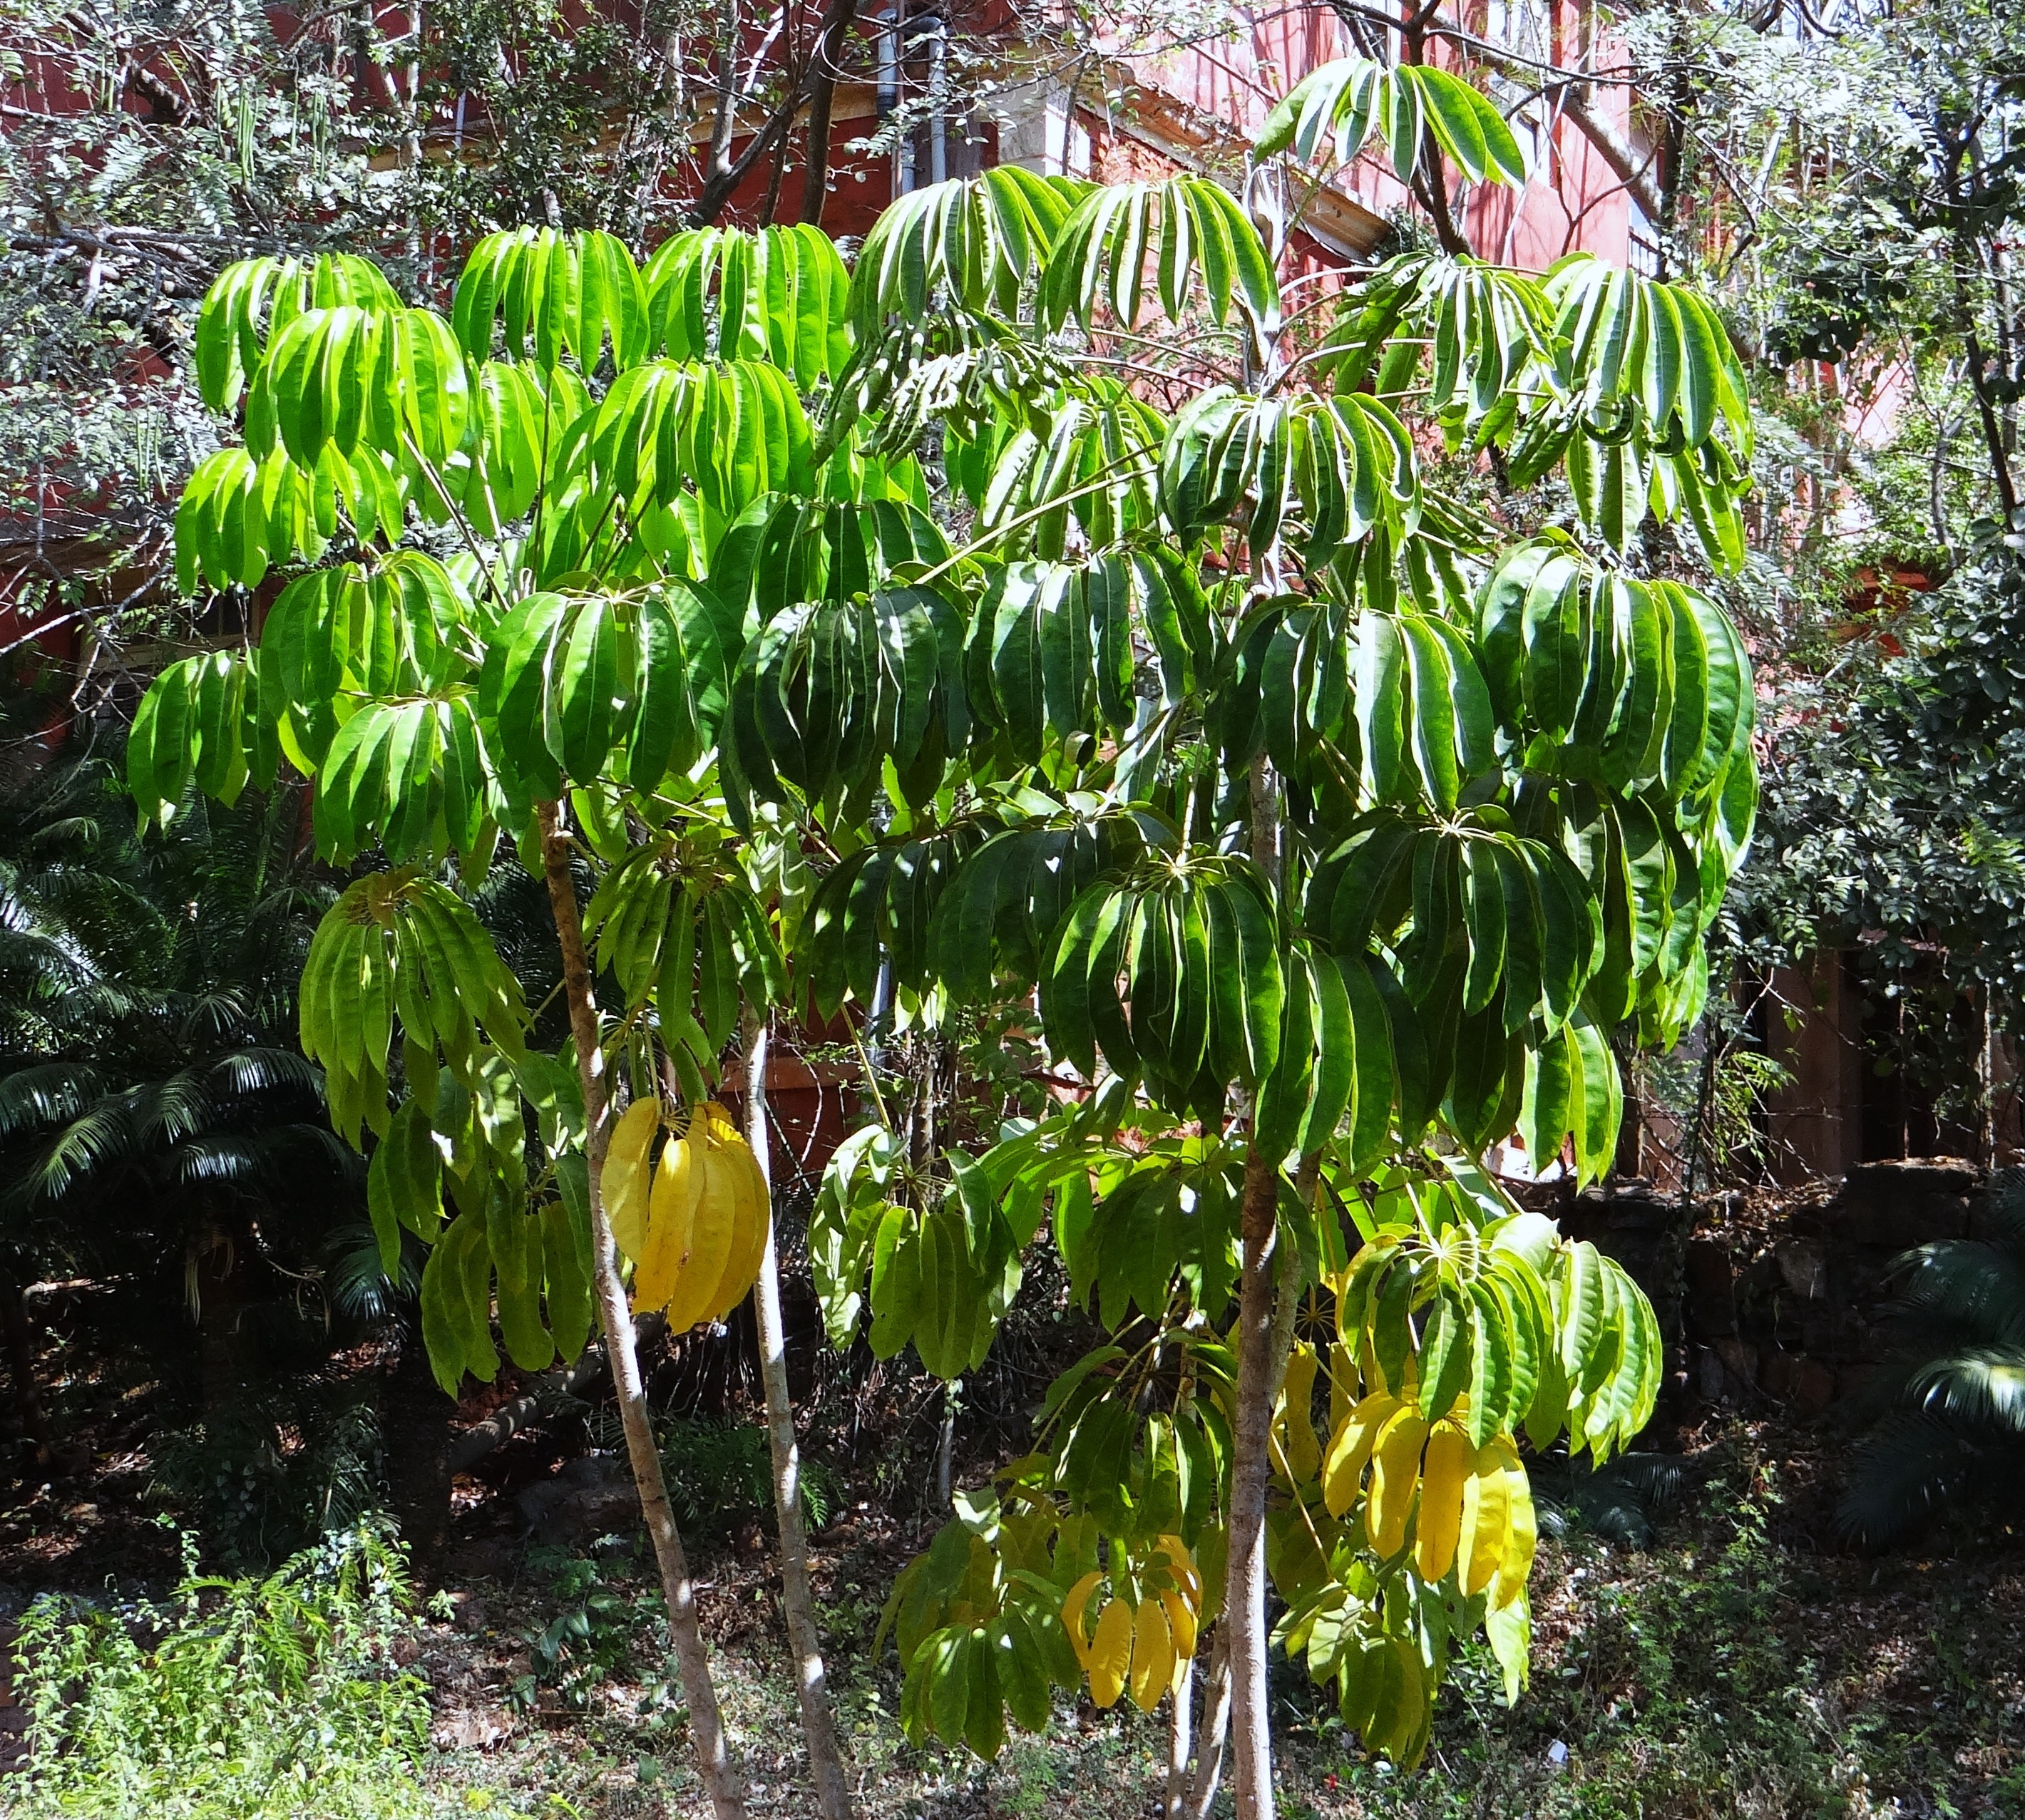
tree, plant, flower, food, jungle, produce, botany, garden, dharwad, flora, vegetation, shrub, india, flowering plant, land plant, arecales, octopus tree, queensland umbrella tree, schefflera actinophylla